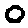
Label: 0